Virginia Cavaliers football

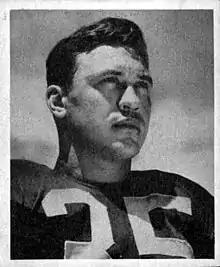
Bill Dudley's #35, one of the numbers retired by Virginia

Virginia has been invited to the Gator, Peach, Citrus, Sugar, and Orange Bowls, among others. The Cavaliers' most recent bowl appearance was in the 2019 Orange Bowl against the Florida Gators. The program's all-time bowl record is 8–13 through the 2019 season. The team has appeared in four consecutive bowl games twice in its history, in 1994–1996 and 2002–2005. Virginia is the winningest team in Duke's Mayo Bowl history with a 3–0 record after its victories in 2002, 2003, and 2018. Virginia also holds the record for largest margin of victory in that bowl after its 28–0 shutout victory over South Carolina at Bank of America Stadium in 2018.